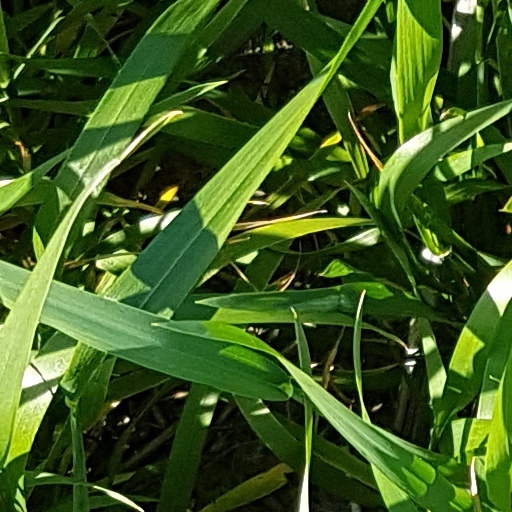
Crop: wheat